Tony Yayo

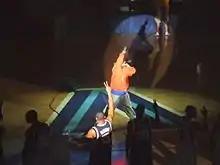
Tony Yayo performing at Villanova Hoops Mania in 2005

His career as a rapper was halted by his ongoing jail sentence at the time throughout early 2003 until mid-2004. With Yayo incarcerated, G-Unit and close friend Eminem began a campaign called "Free Yayo". He said that he was unaware of the attention the campaign was getting until he saw Eminem wearing a "Free Yayo" shirt on stage at the 2003 Grammy Awards, where he performed his "8 Mile" theme song, "Lose Yourself".